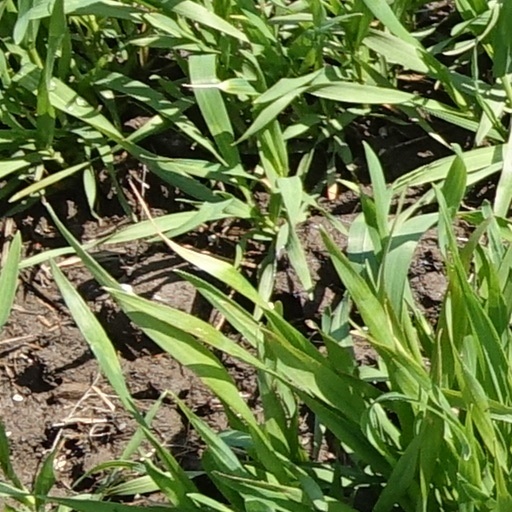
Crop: wheat